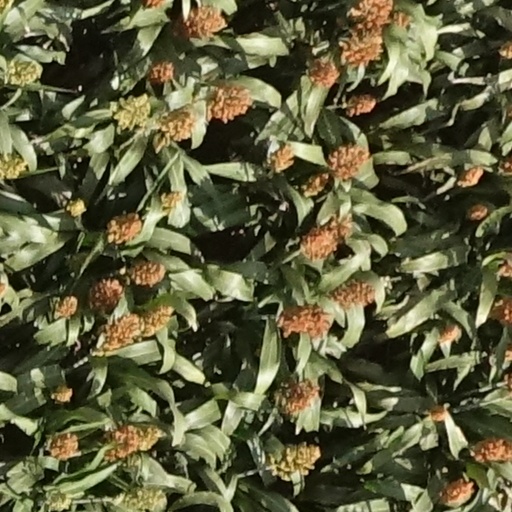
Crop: sorghum